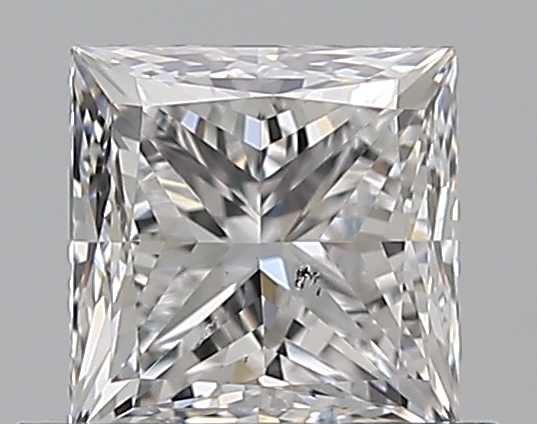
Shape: princess
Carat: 0.7
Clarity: SI1
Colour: D
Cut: VG
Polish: EX
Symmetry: VG
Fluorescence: N
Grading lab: GIA
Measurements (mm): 4.76 x 4.67 x 3.52